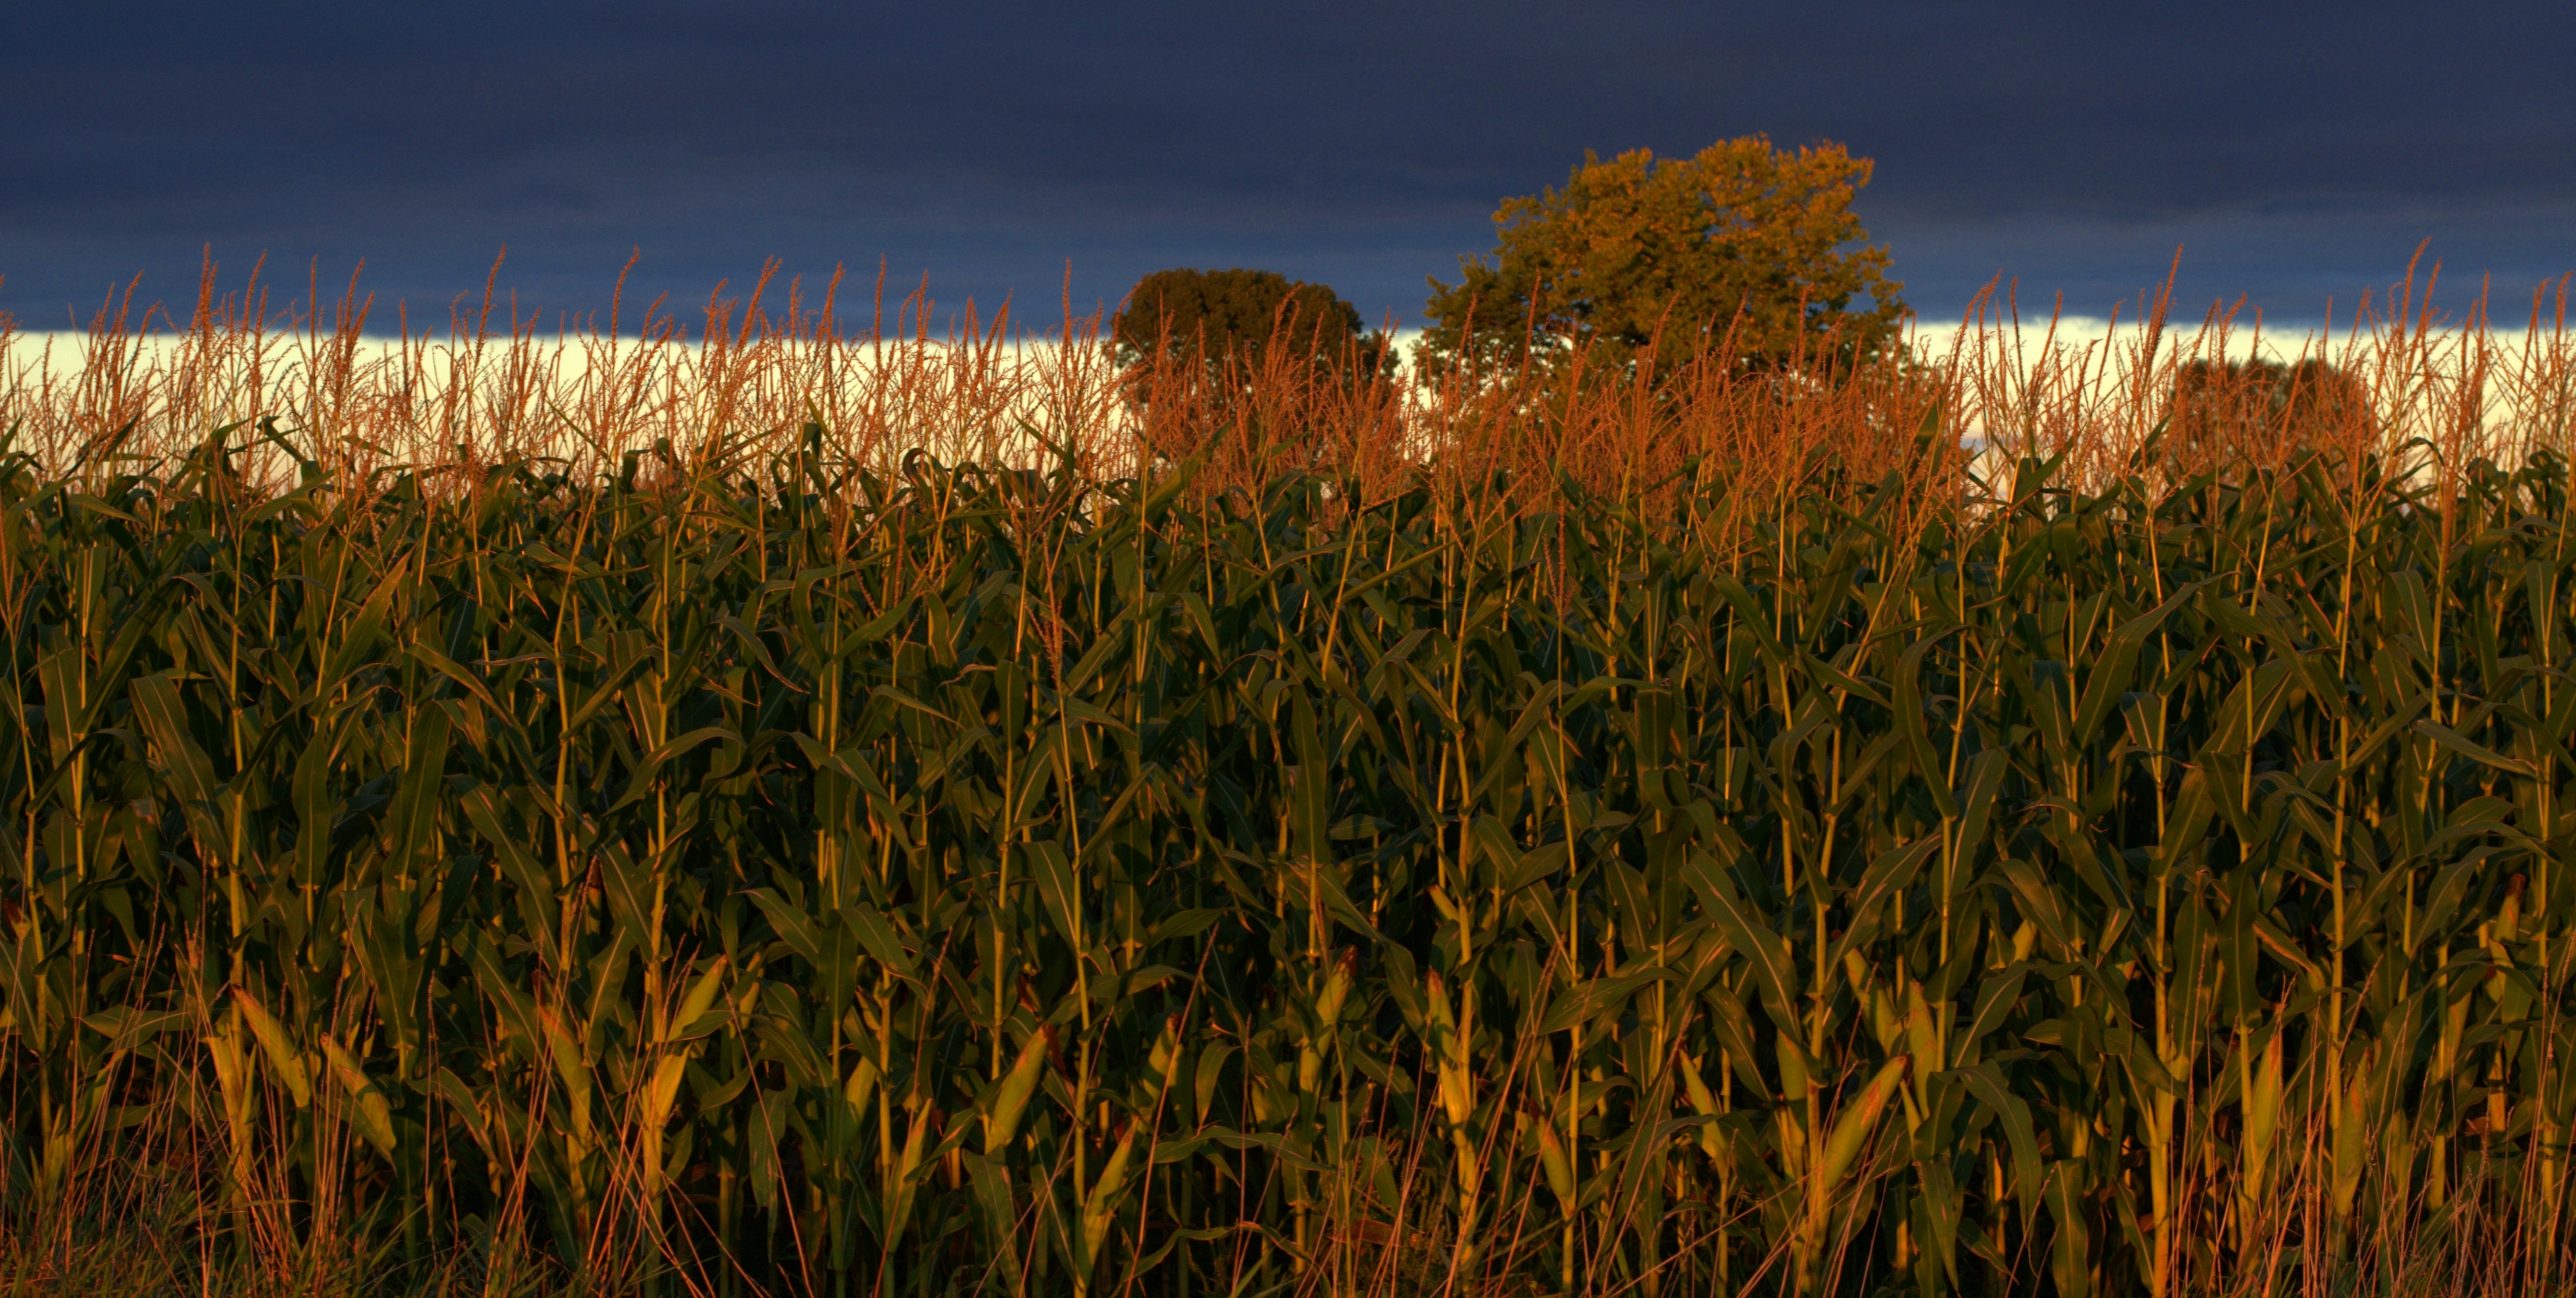
landscape, nature, grass, horizon, plant, sky, sunset, row, field, farm, wheat, prairie, sunlight, summer, dusk, rural, food, harvest, crop, autumn, corn, usa, soil, agriculture, cob, agricultural, grassland, scene, ecosystem, midwest, heartland, indiana, flowering plant, commodity, grass family, land plant, phragmites, food grain